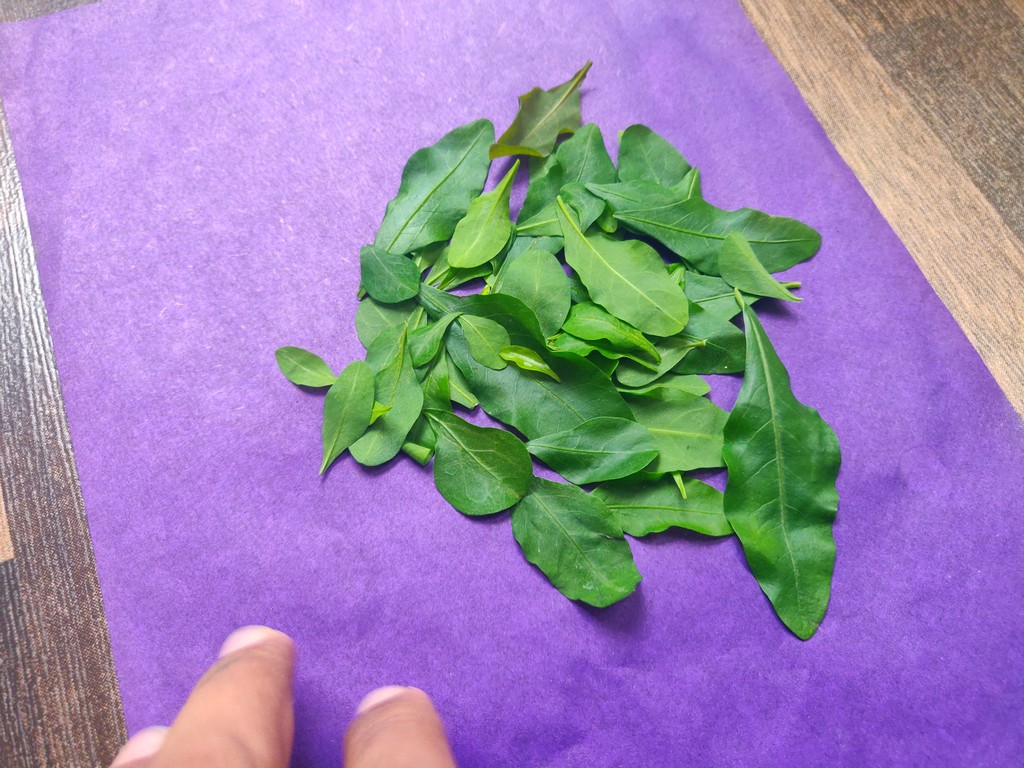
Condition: Healthy
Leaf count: multiple
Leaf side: unknown